Karl Saral

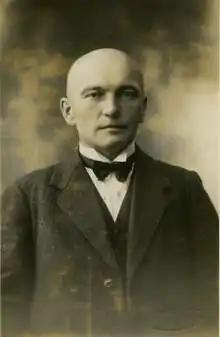
Karl Saral

Karl Saral (5 February 1880 Kuigatsi Parish, Tartu County – 16 June 1942 Krivosheino District, Tomsk Oblast, Russia) was an Estonian politician. He was a member of Estonian Provincial Assembly. From 27 November 1918 to 3 February 1919 he was Second Assistant Chairman of the assembly.